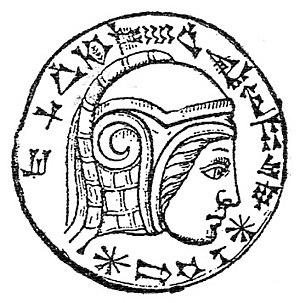
610 av. J.-C. : prise de Harran, où s’est réfugié le dernier souverain d’Assyrie Assur-uballit II, par les coalisés Babyloniens et Mèdes.